Freyja

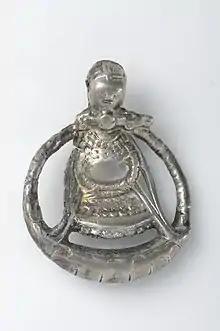
The pendant found in Hagebyhöga, now on display in the Swedish Museum of National Antiquities in Stockholm

Although the Christianization of Scandinavia sought to demonize the native gods, belief and reverence in the gods, including Freyja, persisted throughout the modern period and melded into Scandinavian folklore. comments that Freyja became a particular target under Christianization: